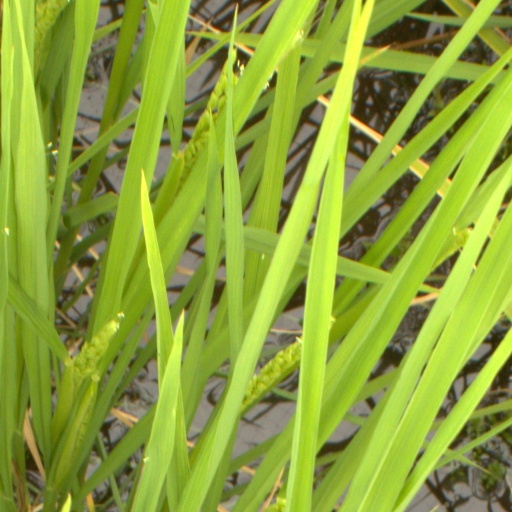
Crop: rice